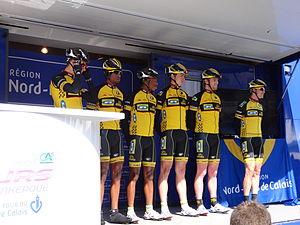
Reportage photographique réalisé le mercredi 1er mai 2013 au départ de la première étape de l'édition 2013 des Quatre jours de Dunkerque à Dunkerque, Nord, Nord-Pas-de-Calais, France. Le dossier photographique montre des véhicules de course exposés, la caravane publicitaire, la présentation des coureurs, et le départ. Ce fichier représente un ou plusieurs coureurs cyclistes que JÄNNICK Jérémy n'est pas parvenu à identifier, ou n'a pas eu le temps de le faire. Si vous le reconnaissez, supprimez {{Quatre jours de Dunkerque 2013|Cycliste non identifié}} et remplacez le par {{Depicted person|1=[[:Category:&lt
La 59ᵉ édition des Quatre Jours de Dunkerque a eu lieu du 1ᵉʳ au 5 mai 2013. La course fait partie du calendrier UCI Europe Tour 2013 en catégorie 2.HC.